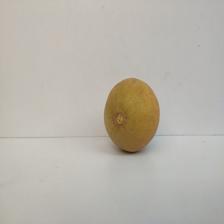
Size: Large